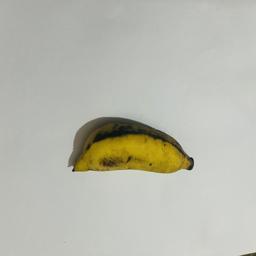
Banana variety: Bangla Kola